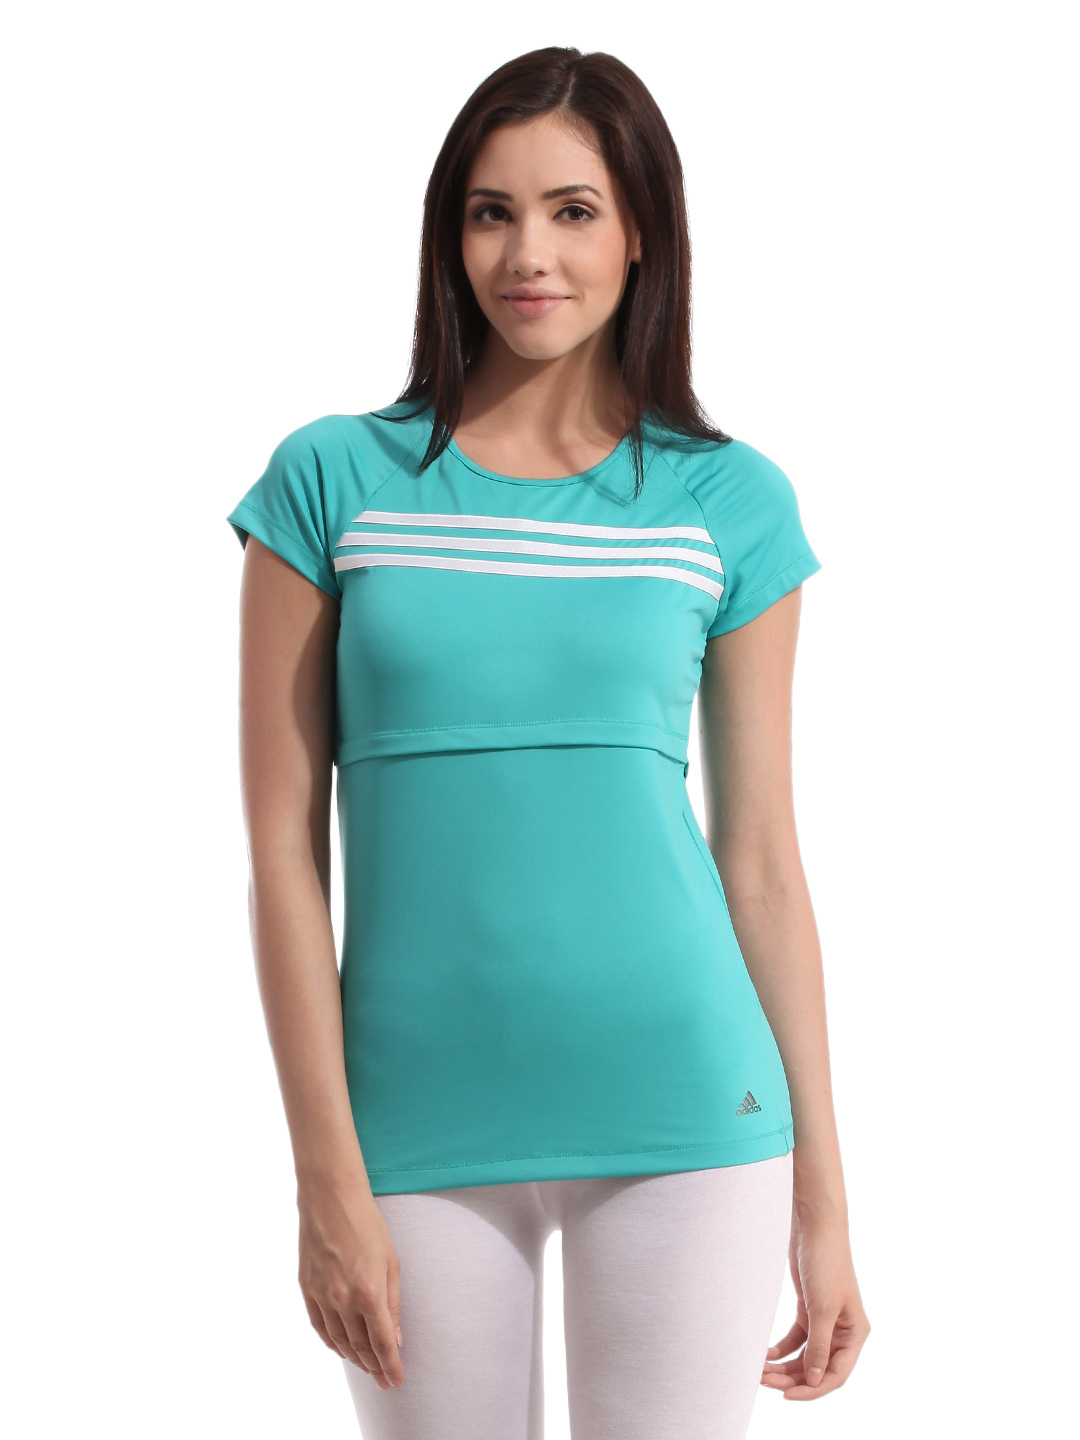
ADIDAS Women Blue T-shirt
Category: Apparel / Topwear / Tshirts
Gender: Women
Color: Blue
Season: Summer 2012
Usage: Sports